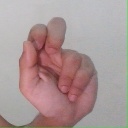
अक्षर: ढ